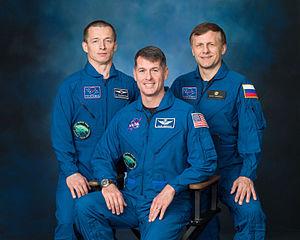
Soyouz MS-02 est une mission spatiale habitée qui a débuté le 19 octobre 2016. Elle transporte les trois membres de l'Expédition 49 vers la station spatiale internationale. Le retour s'effectue le 10 avril 2017.
L'expédition 49 est le 49ᵉ roulement de l'équipage permanent de la Station spatiale internationale (ISS). Elle a débuté le 6 septembre 2016 avec la rentrée du vaisseau habité Soyouz TMA-20M et a pris fin le 30 octobre 2016 avec la rentrée du Soyouz MS-01. Elle était commandée par le Russe Anatoli Ivanichine.
L'Expédition 50 est le 50ᵉ roulement de l'équipage permanent de la Station spatiale internationale (ISS). La mission s'étale du 30 octobre 2016 au 10 avril 2017 et est commandée par l'Américain Robert Kimbrough.